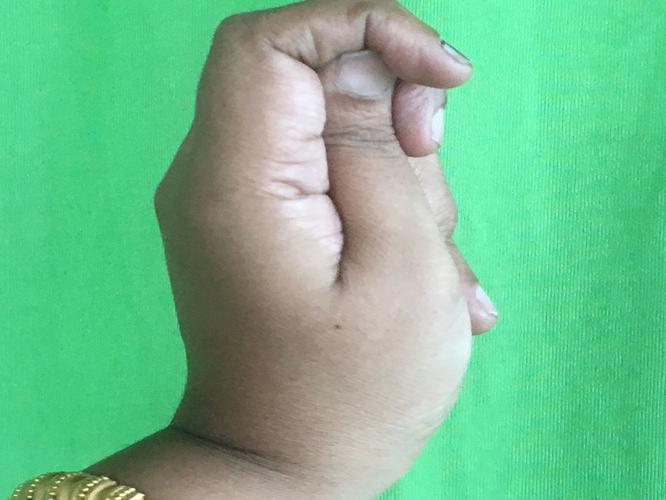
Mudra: Katakamukha_2
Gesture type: single_hand